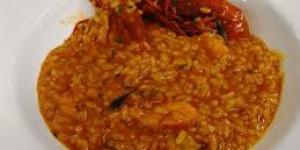
arroz con carabineros